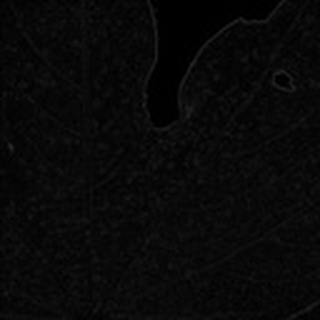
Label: cotton_aphids